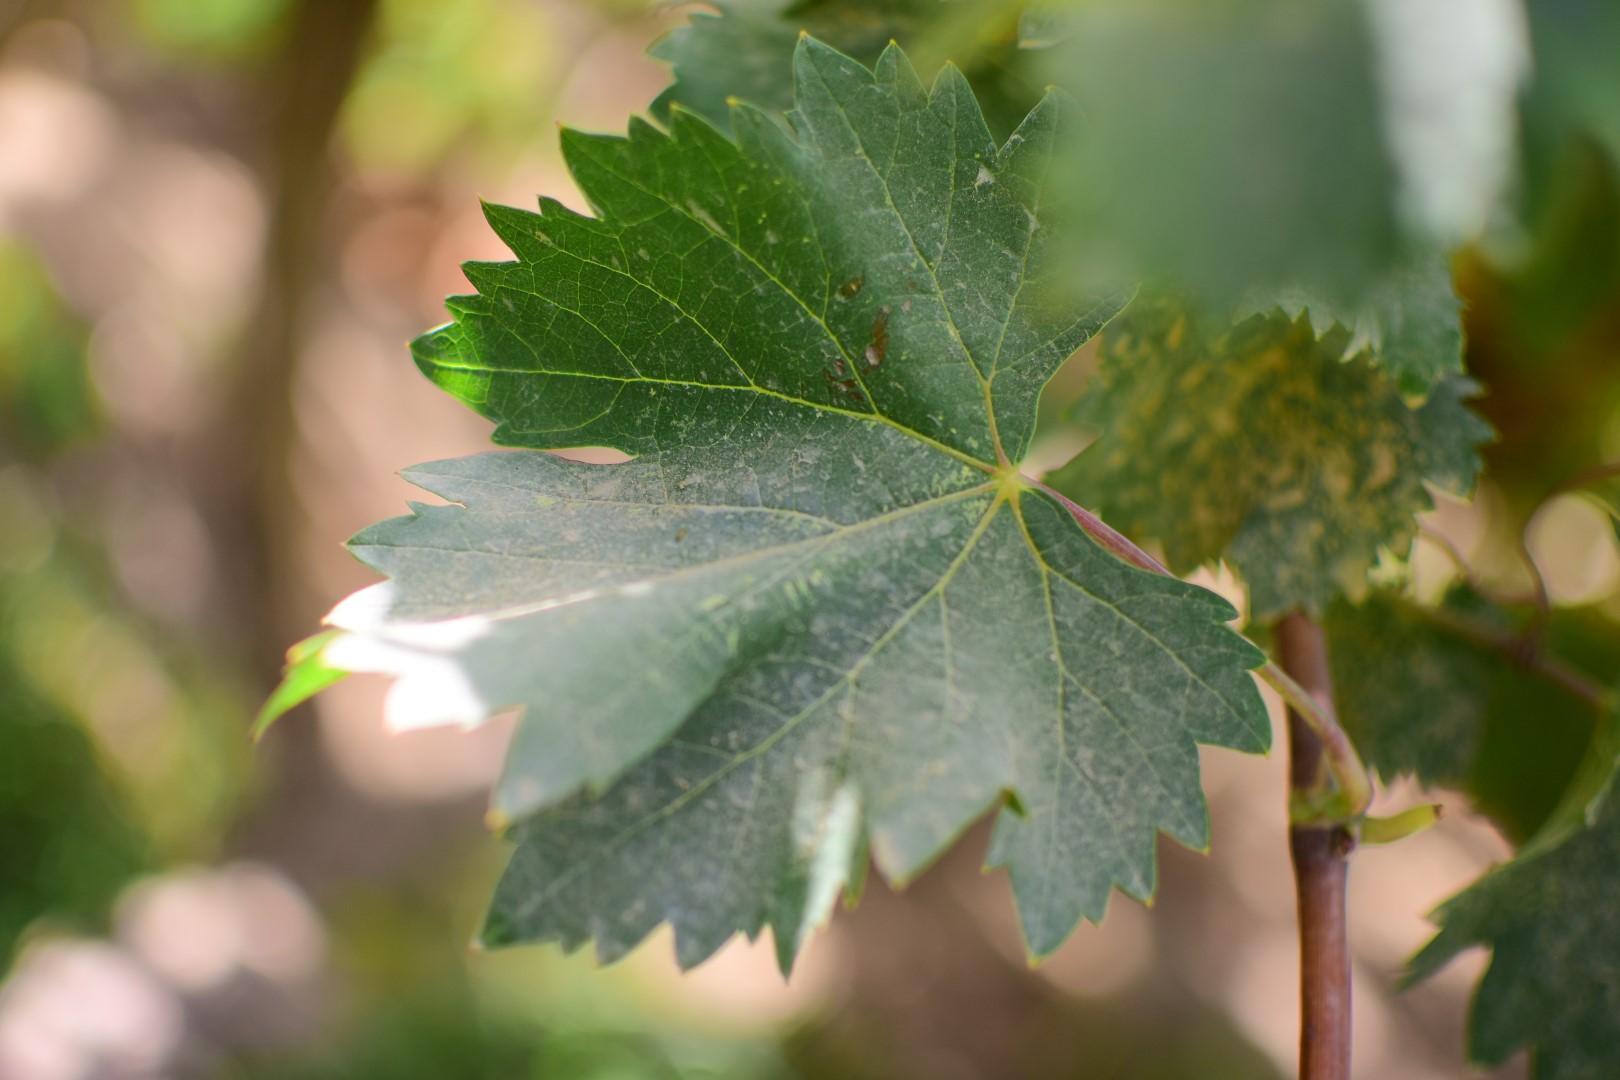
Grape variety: Shdah